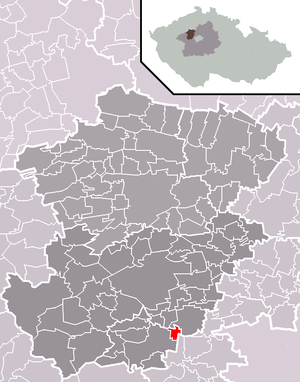
Pavlov est une commune du district de Kladno, dans la région de Bohême-Centrale, en Tchéquie. Sa population s'élevait à 203 habitants en 2020.